Dimitrie Ralet

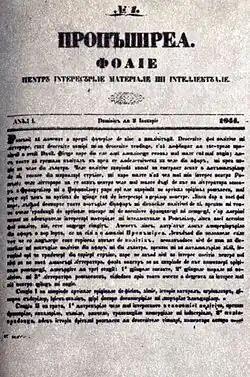
Front page of "Propășirea", January 1844

From about 1843, the young man frequently lodged with boyar Costache Negri at Mânjina, where they also networked with other figures of the emerging liberal movement—including Vasile Alecsandri, Manolache Epureanu, Mihail Kogălniceanu, Constantin Negruzzi, Alecu Russo, and Costache Rolla. Ralet was also active in Iași, the Moldavian capital; from 1844, he rented a room in Costachi Sturdza's townhouse, which later also hosted the Naturalists' Society museum. In parallel, from 1841, Ralet was president of the Botoșani tribunal. According to Sion, he owed this appointment, as well as his status as a civilian officer, or "Aga", to his father being a political client of the new Prince, Mihail Sturdza. Ralet took this title on 8 May 1842, almost exactly three years before Alexandru's death.